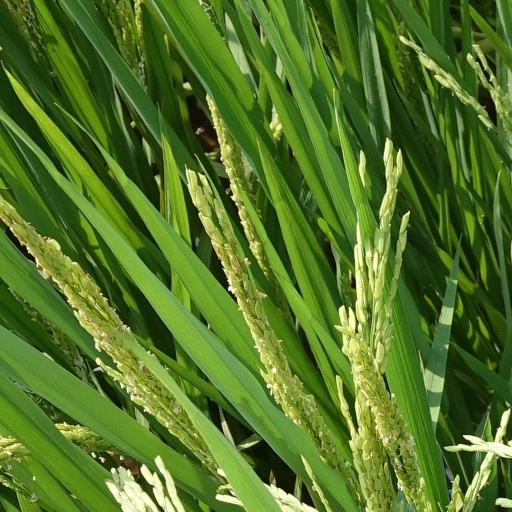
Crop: rice